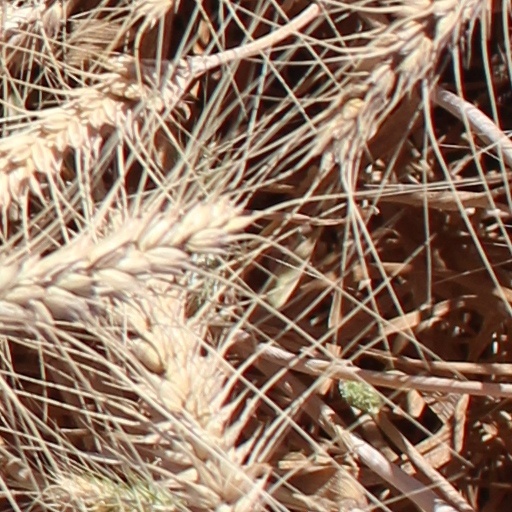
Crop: wheat